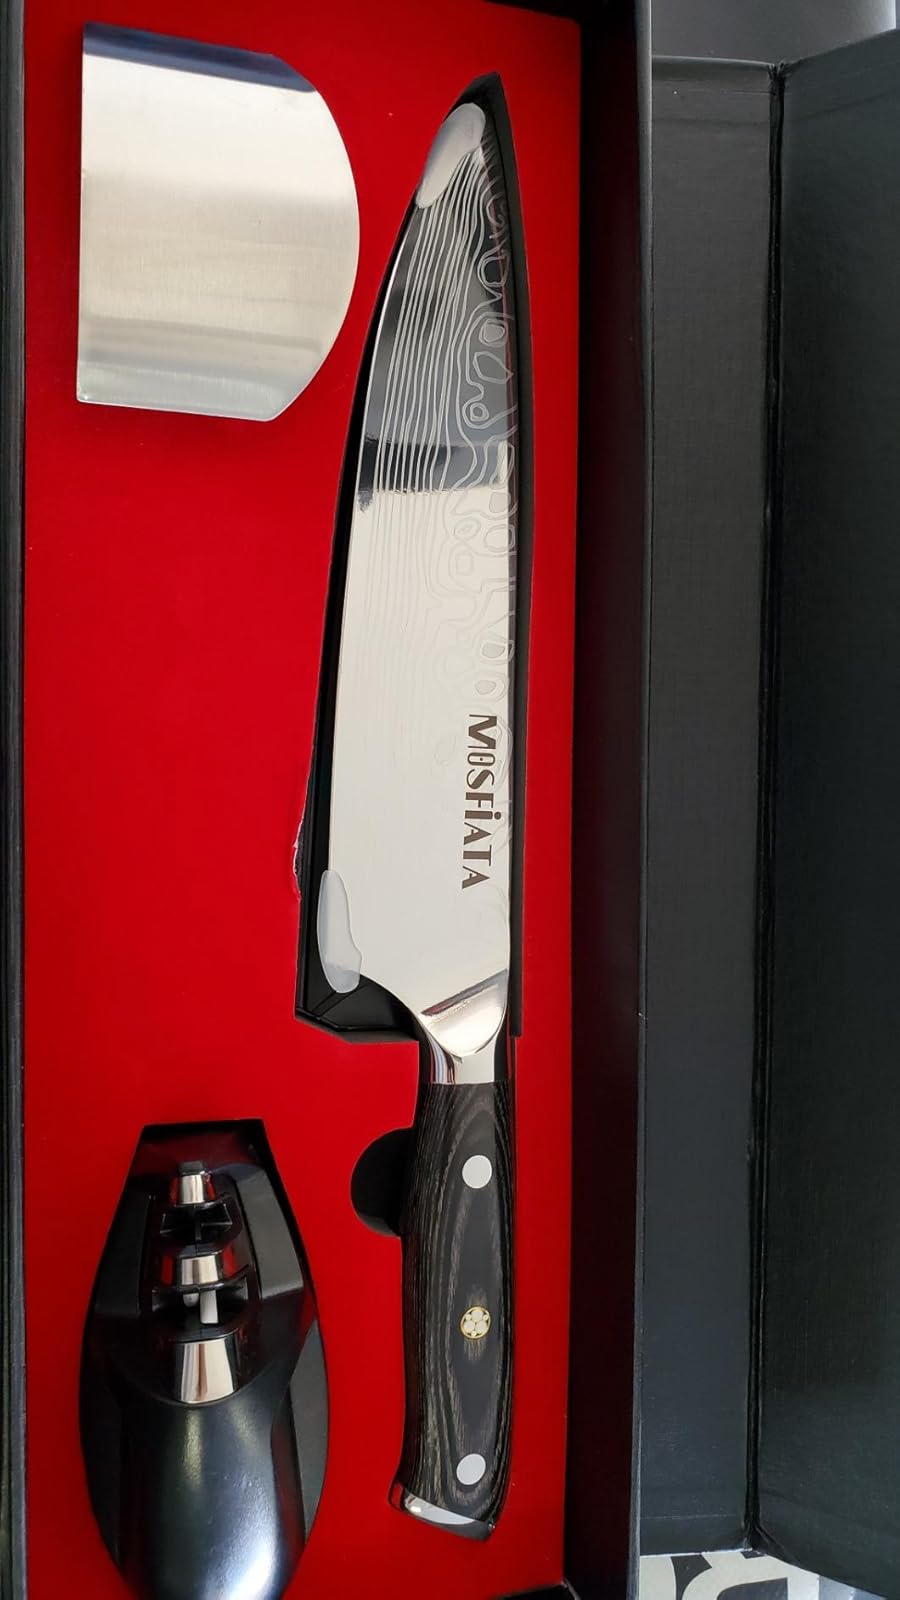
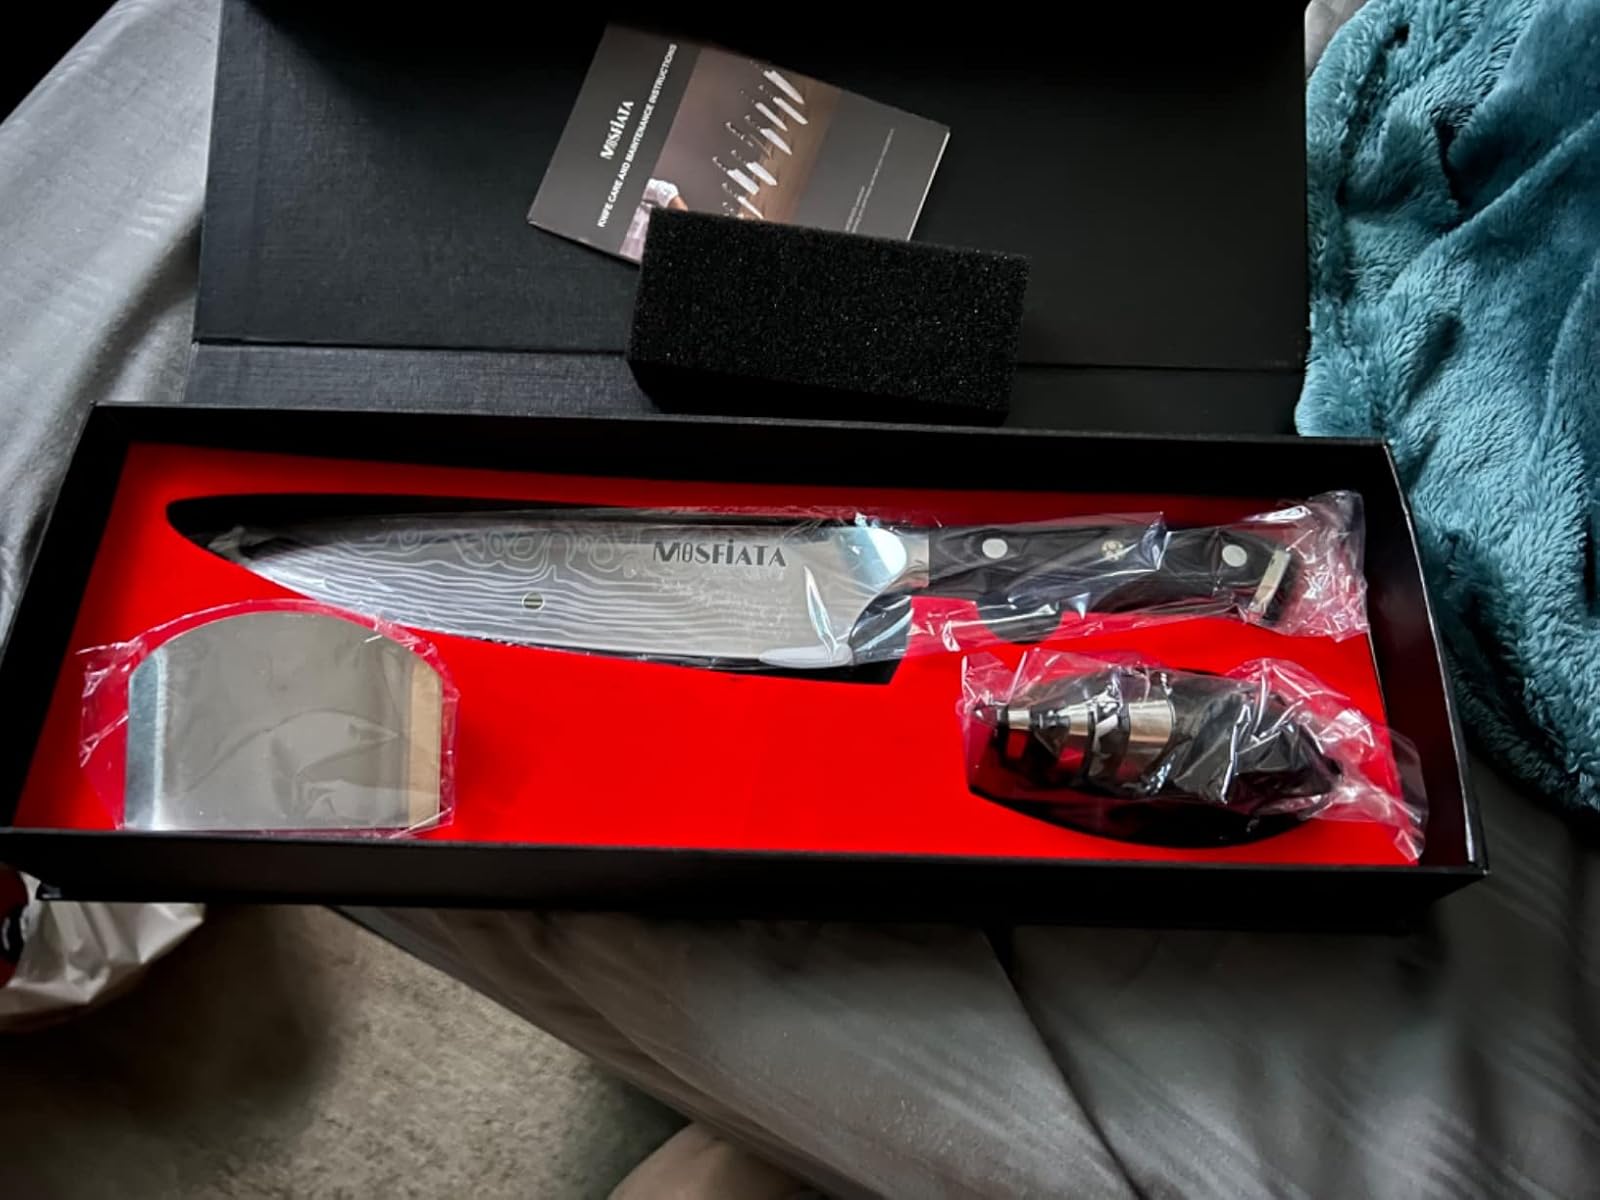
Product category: items_knife
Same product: yes